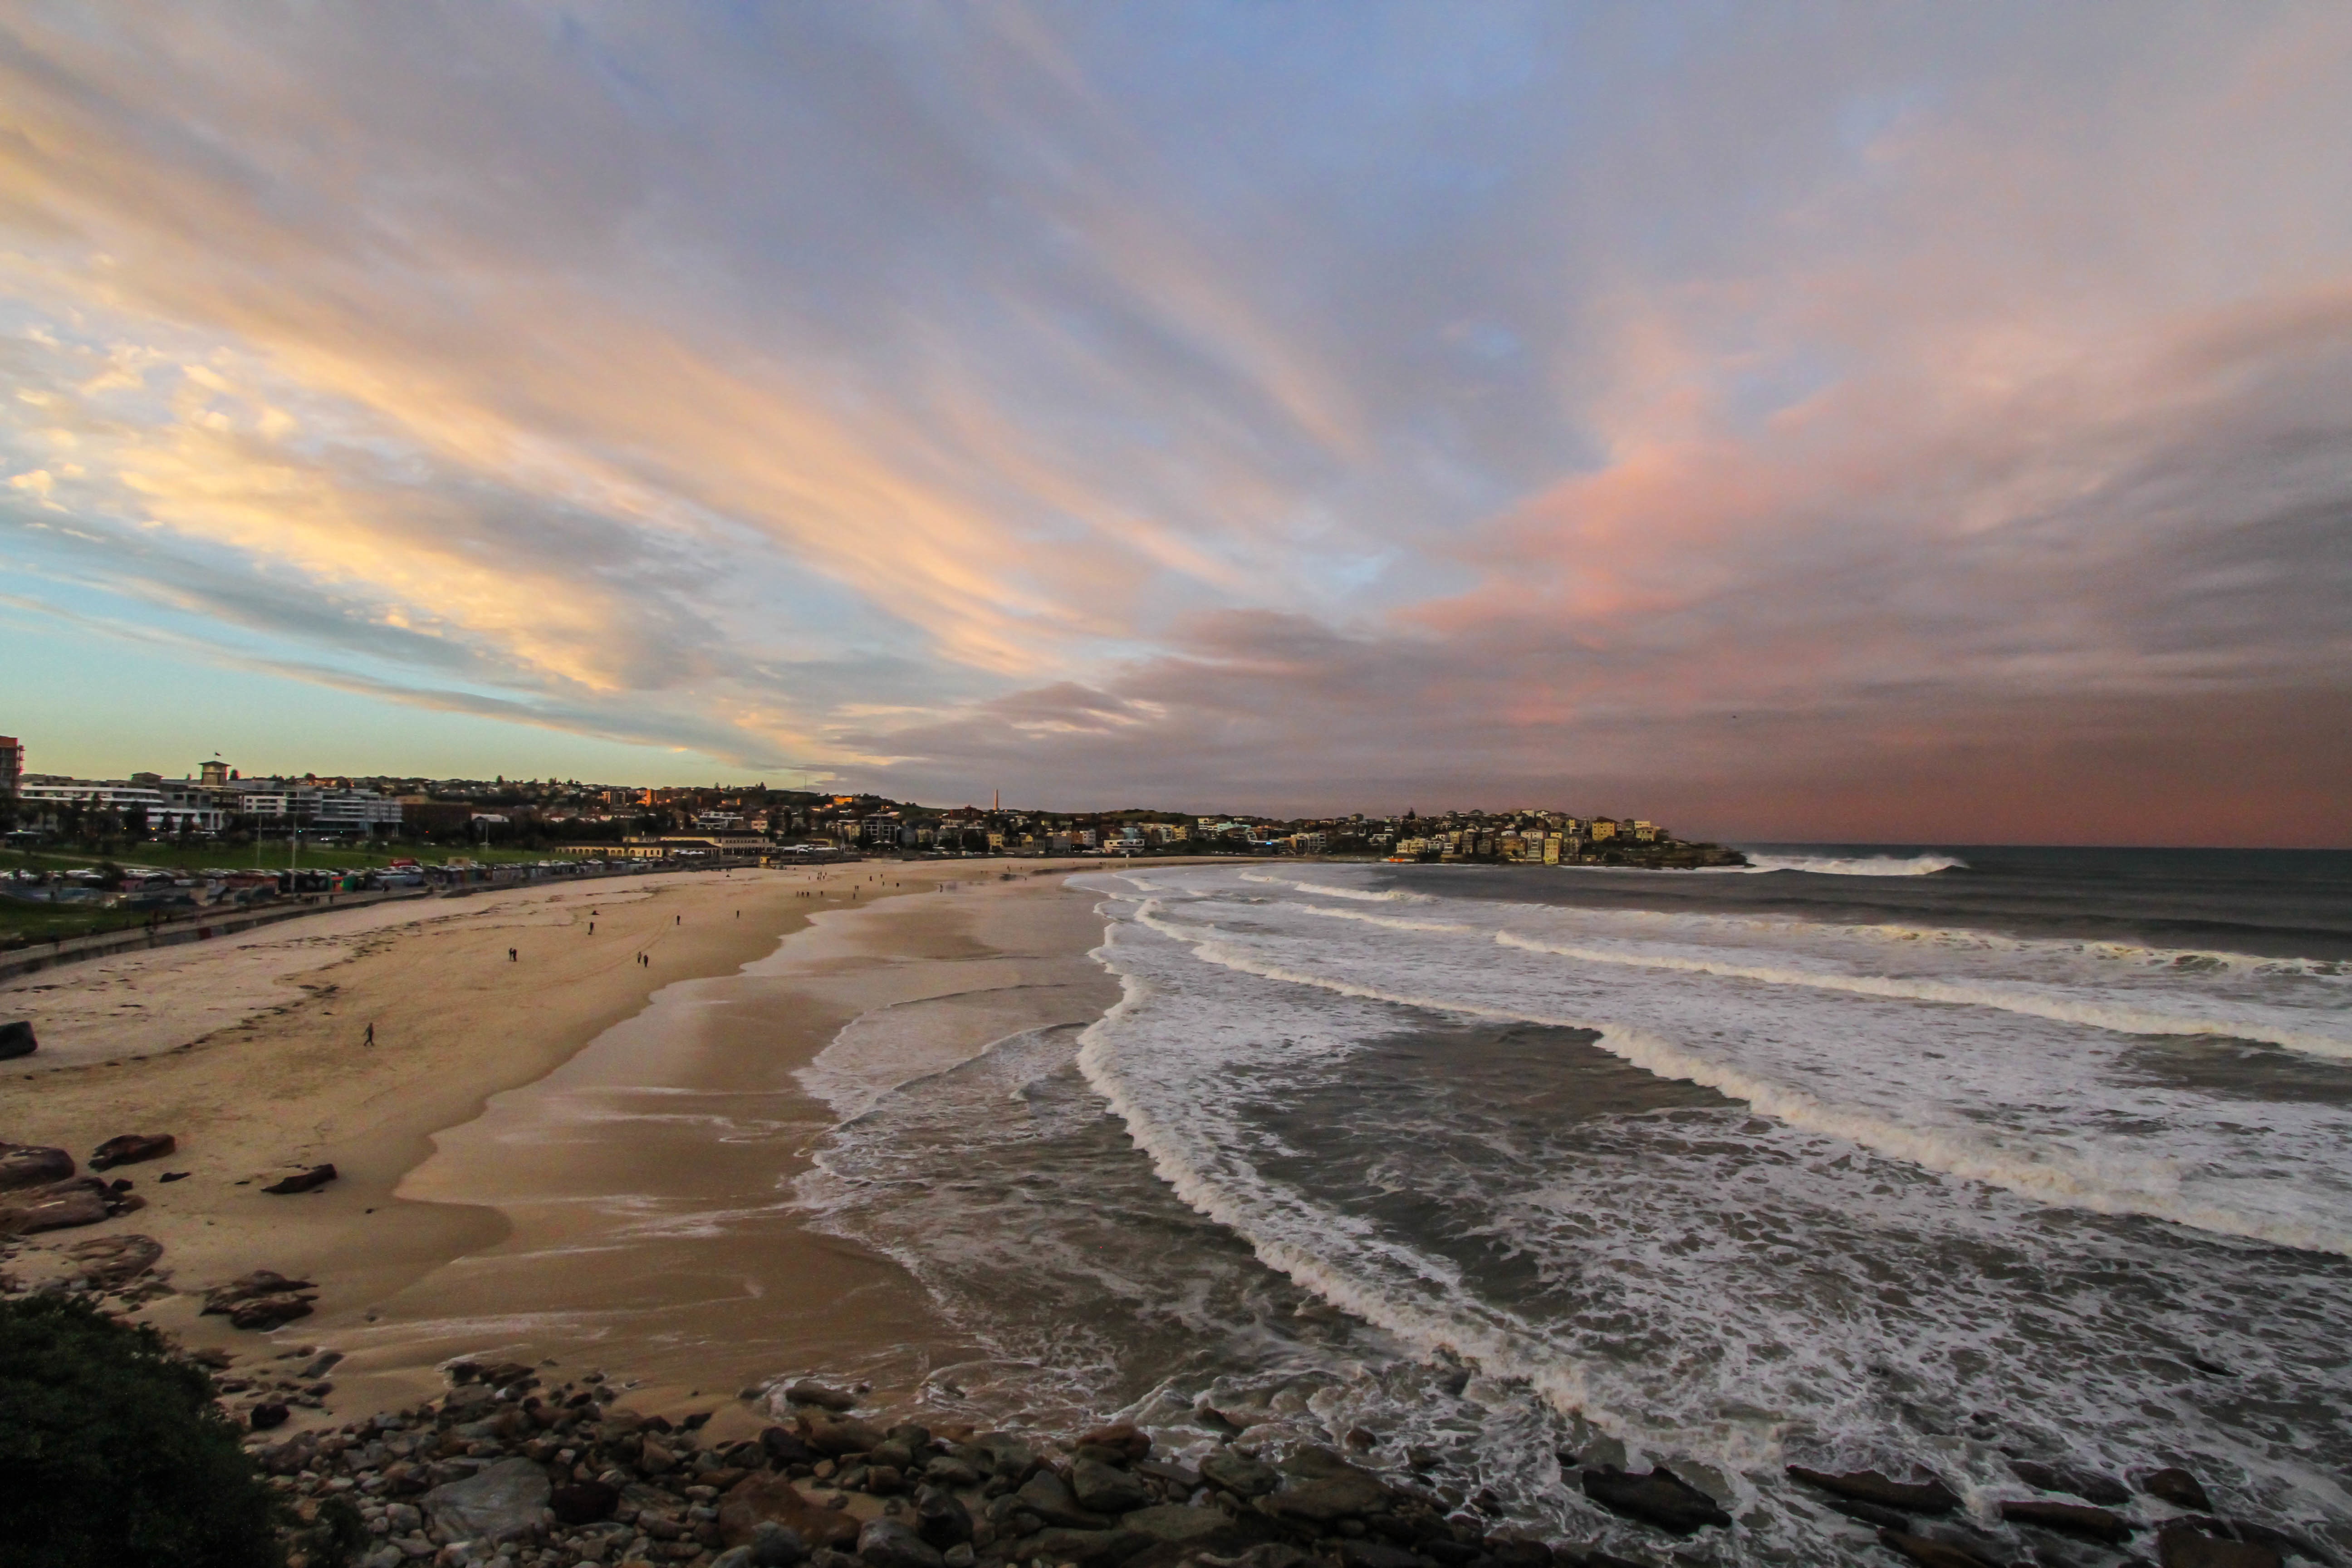
beach, sea, coast, sand, ocean, horizon, cloud, sky, sunrise, sunset, morning, shore, wave, dawn, dusk, evening, bay, body of water, wind wave